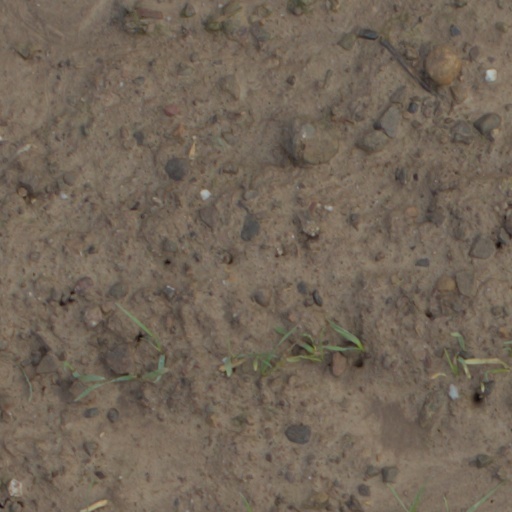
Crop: wheat